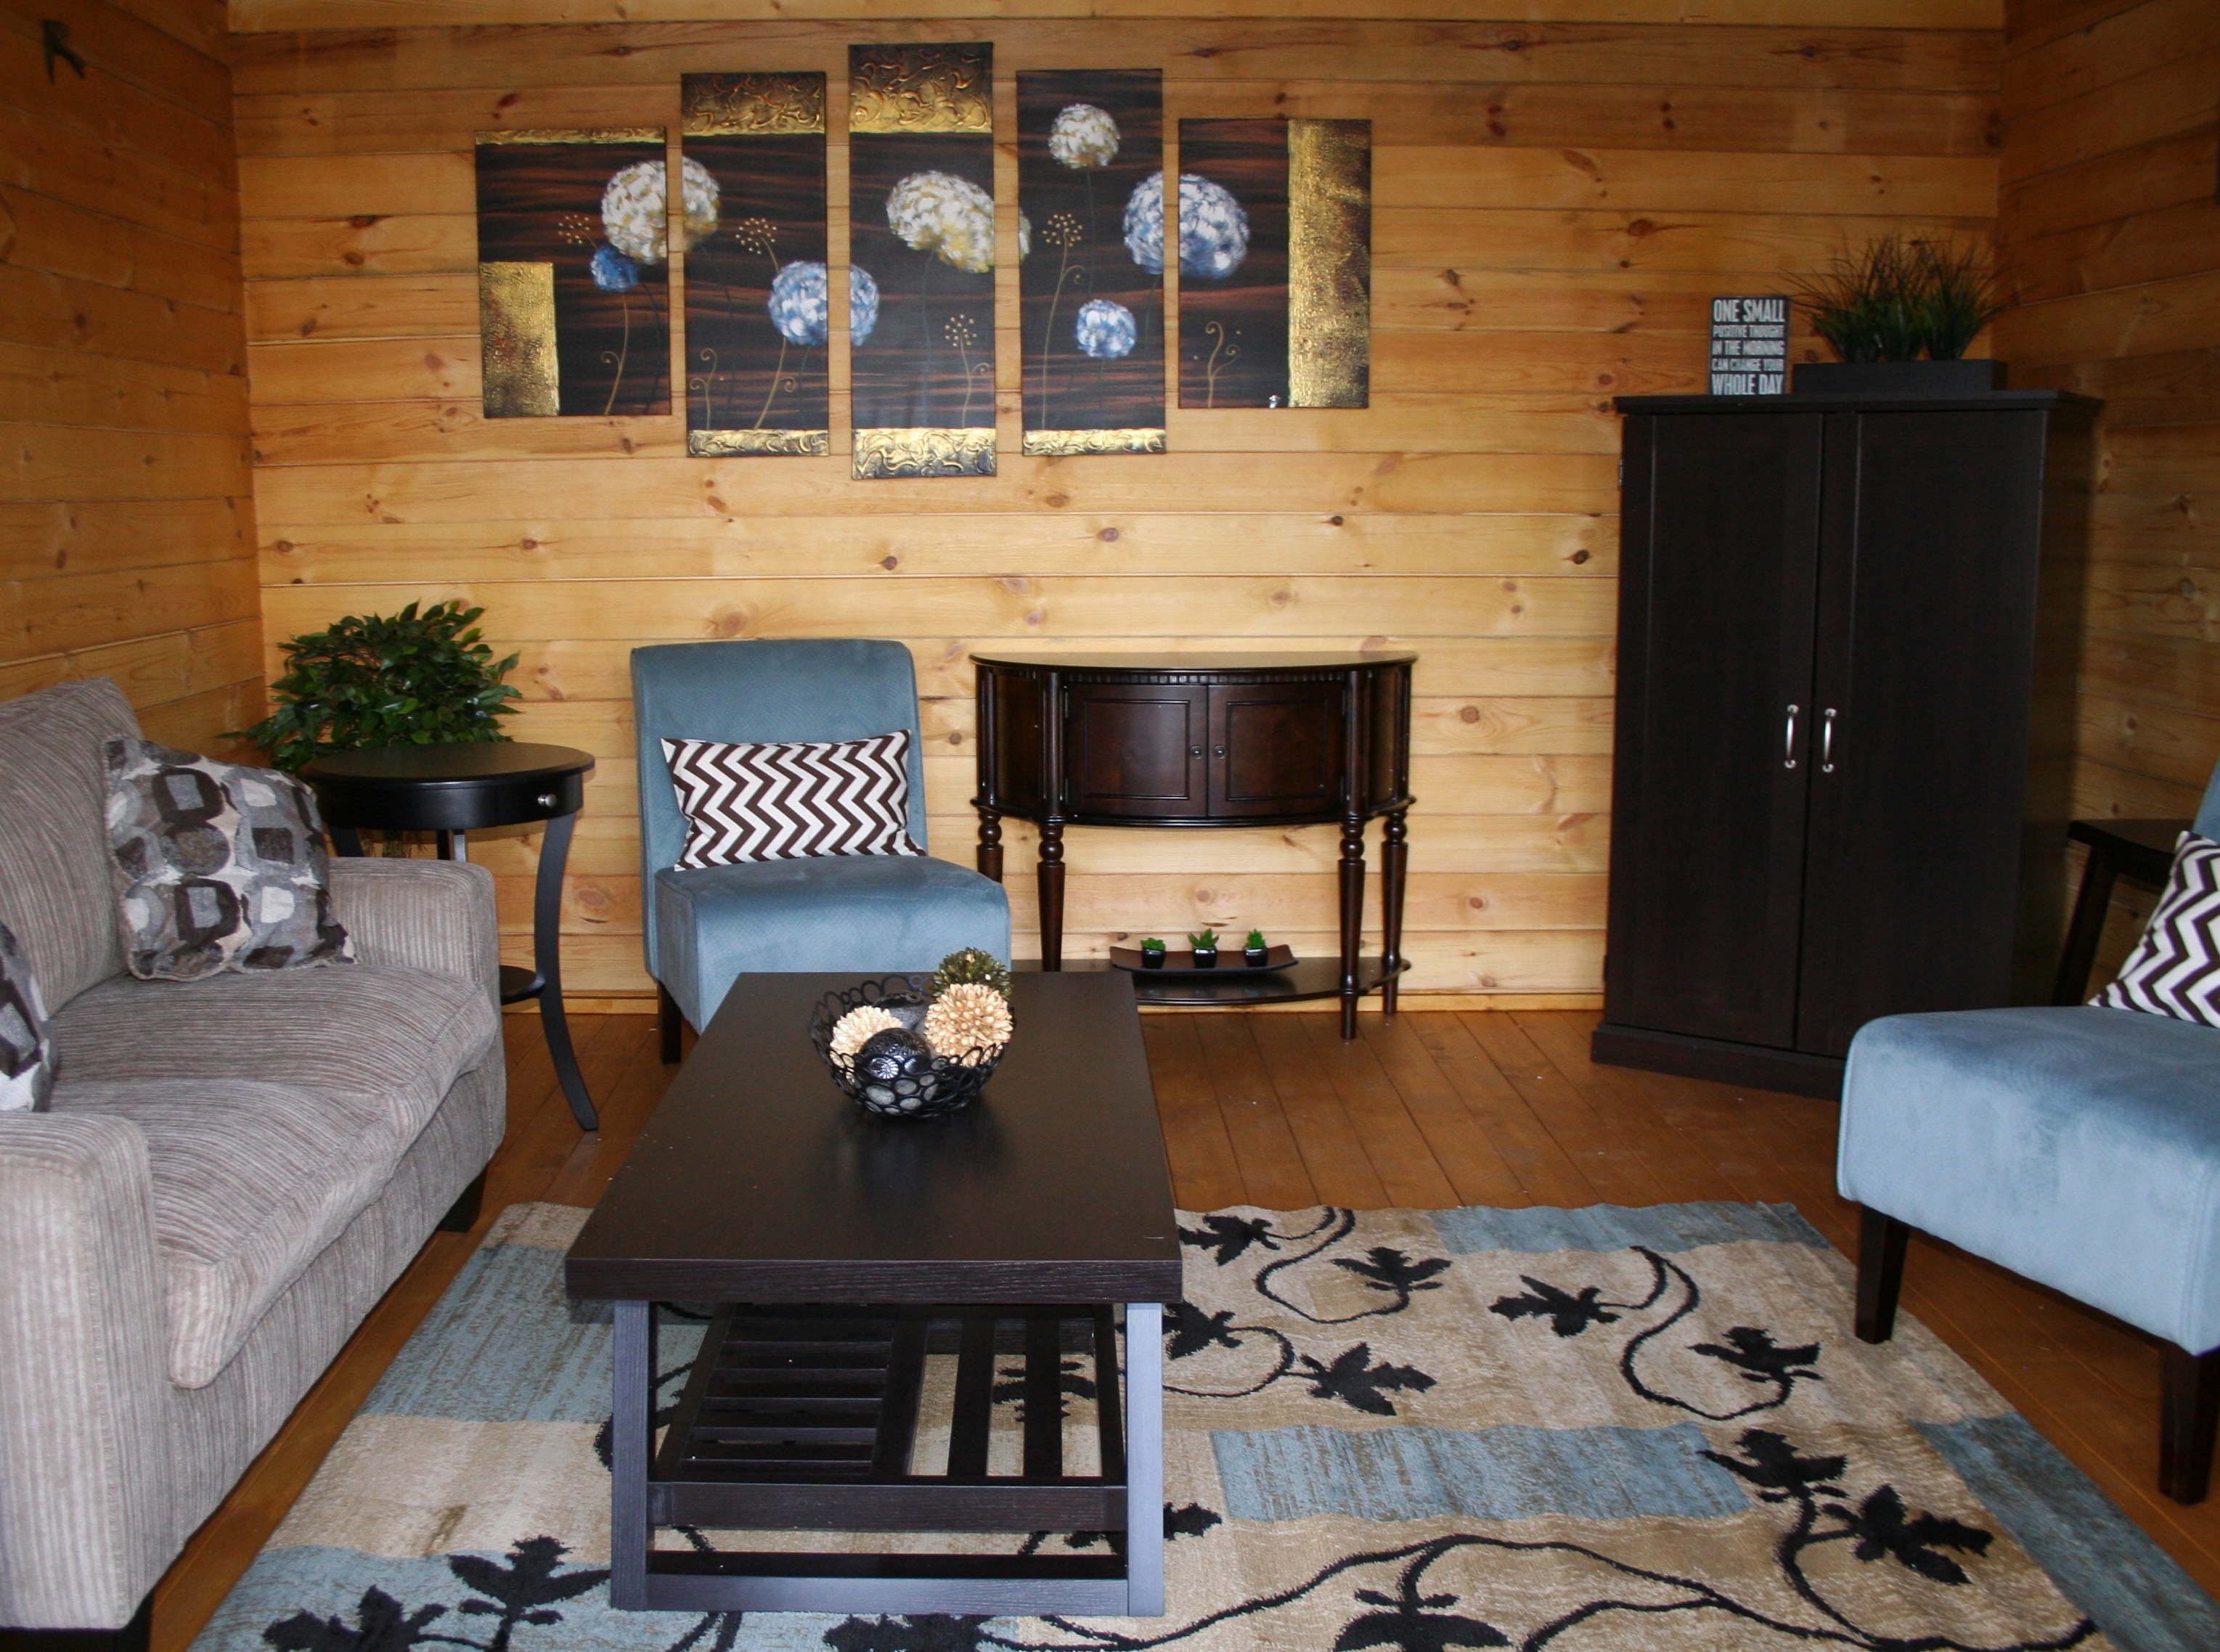
table, architecture, wood, house, floor, interior, home, wall, decoration, cottage, space, indoor, property, living room, residential, furniture, room, lifestyle, bedroom, decor, apartment, modern, modern interior, interior design, living, luxury, design, hardwood, farmhouse, style, domestic, estate, contemporary, log cabin, comfortable, real estate